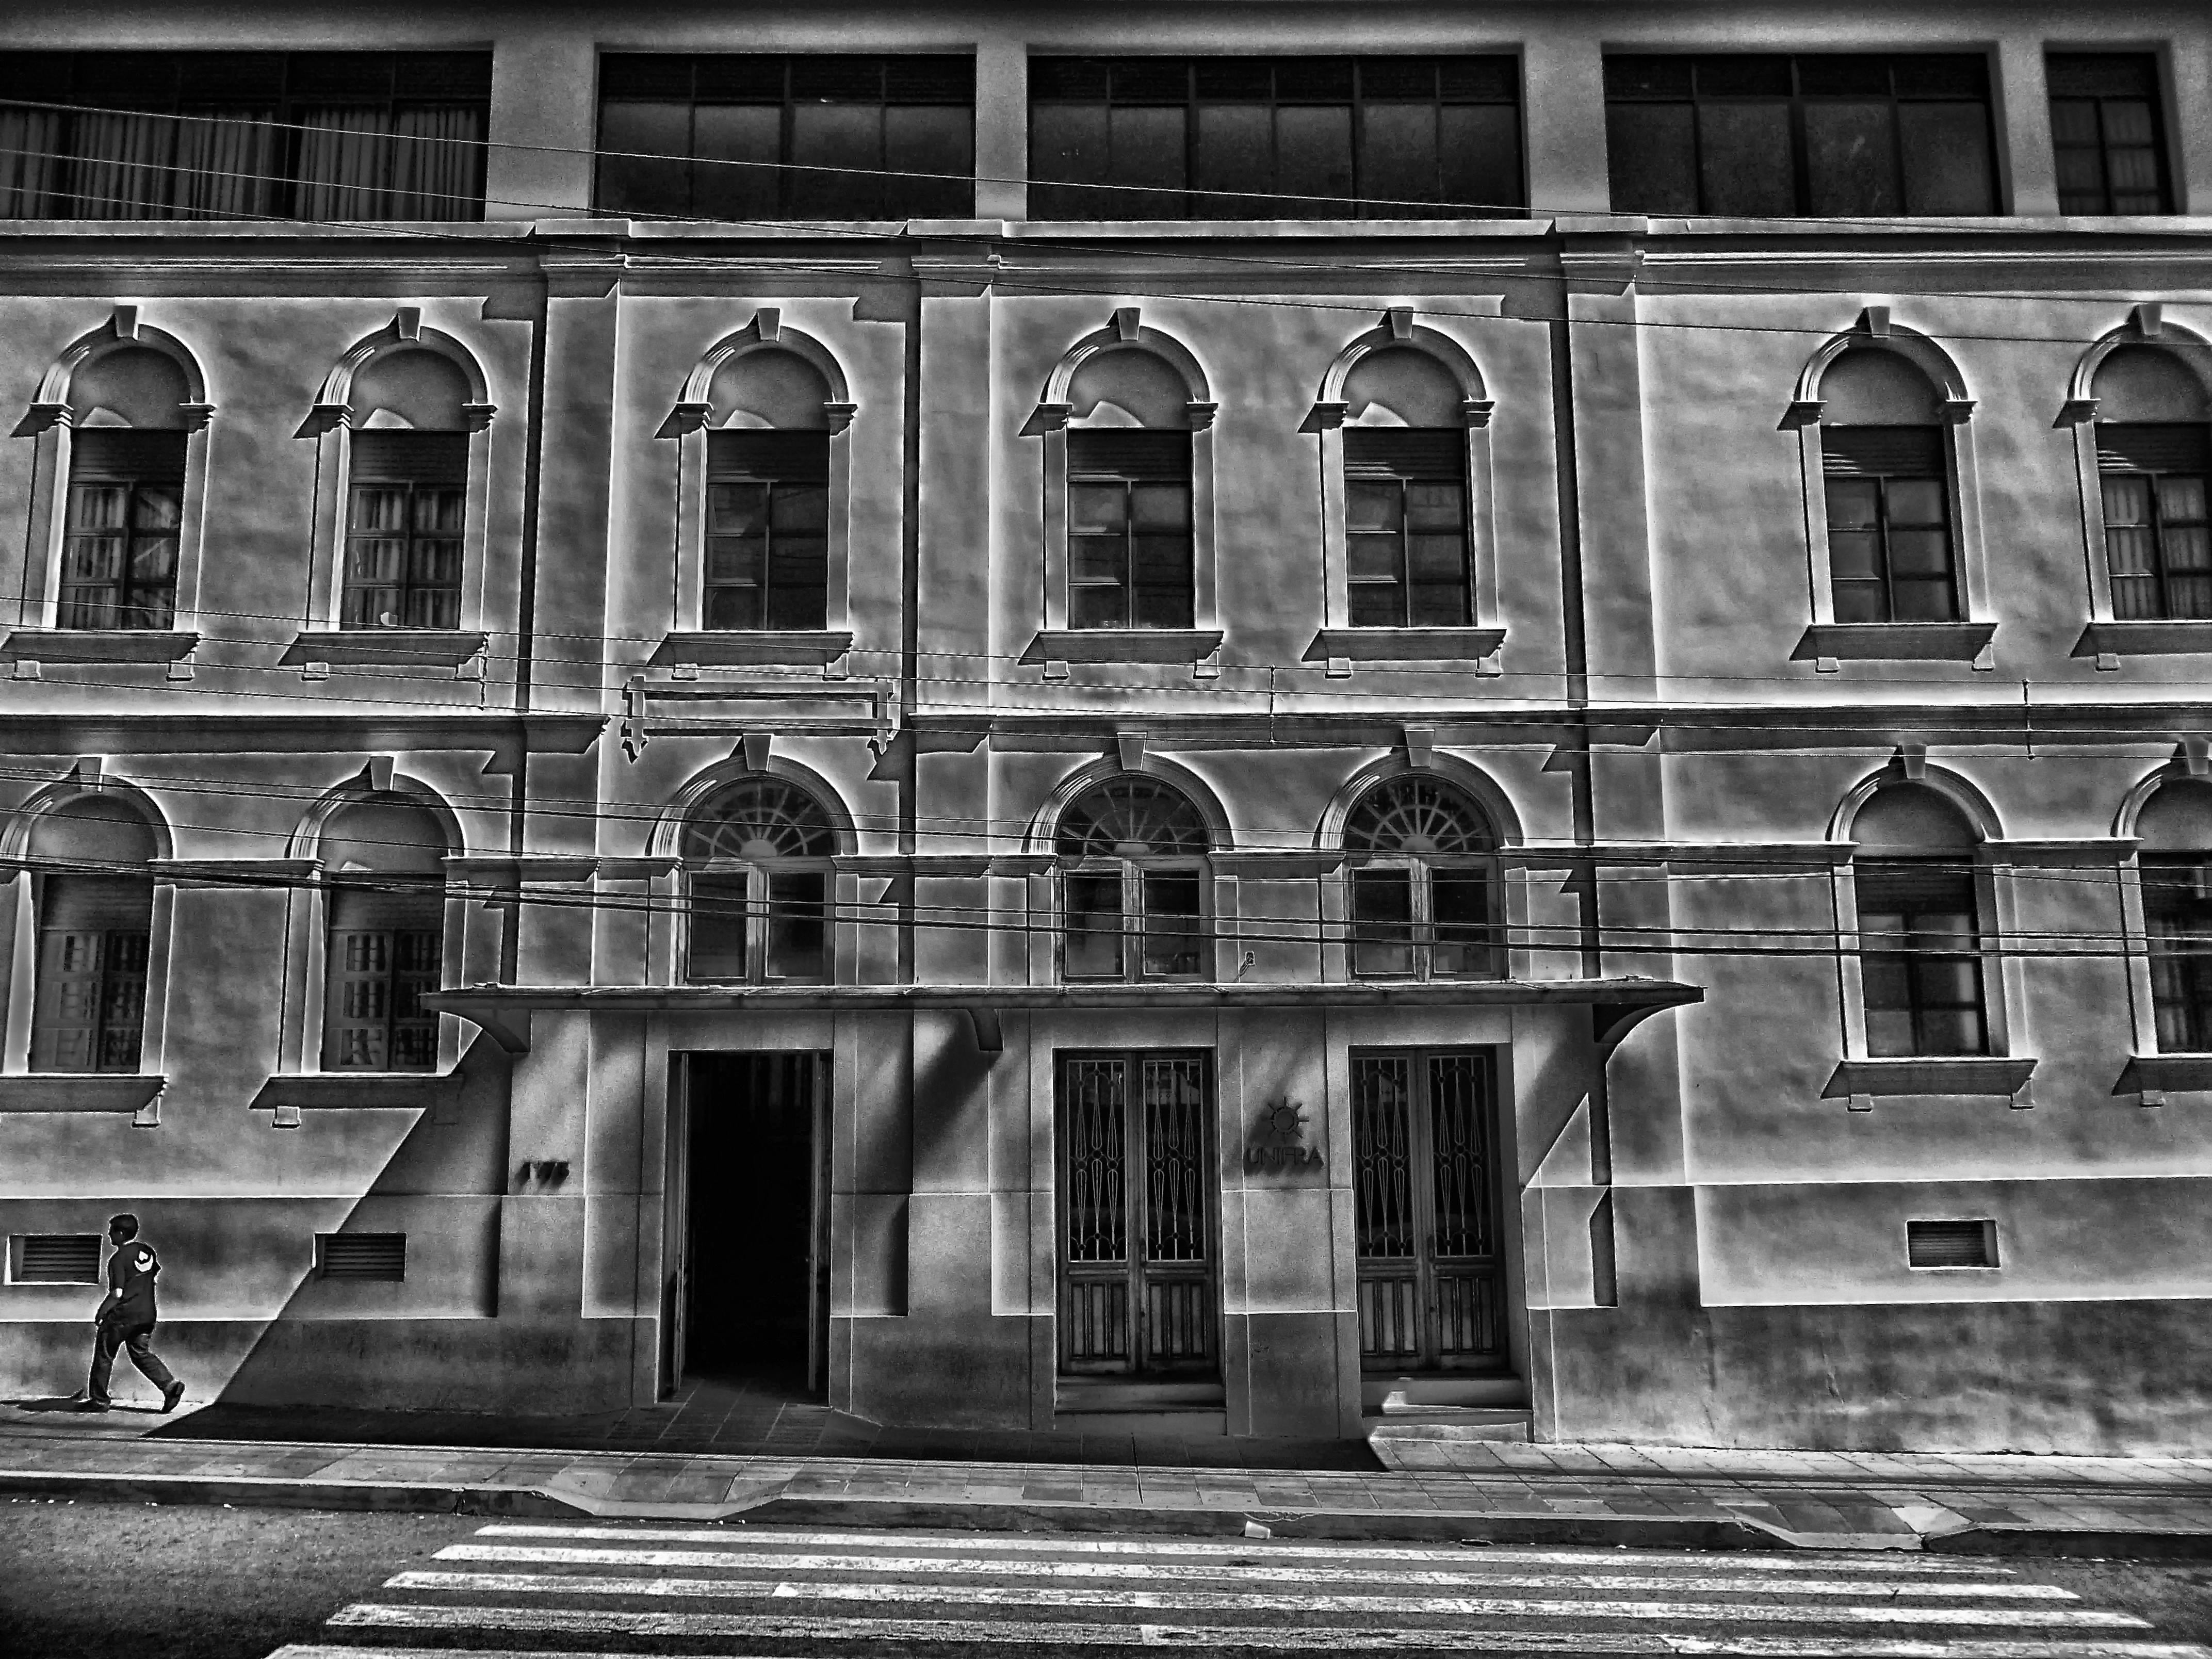
black and white, architecture, window, building, urban, column, landmark, facade, monochrome, hdr, symmetry, history, brazil, shape, santa maria, urban area, monochrome photography, ancient history